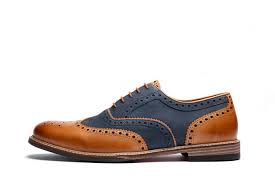
Label: Brogue